Typhoon Morakot

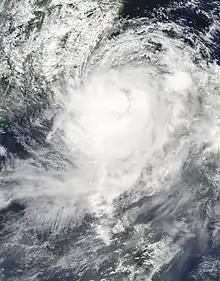
Morakot approaching Taiwan on August 7

Typhoon Morakot, known in the Philippines as Typhoon Kiko, was the wettest and deadliest typhoon to impact Taiwan in recorded history. The eighth named storm and fourth typhoon of the 2009 Pacific typhoon season, Morakot wrought catastrophic damage in Taiwan, killing 673 people and leaving 26 people missing, and causing roughly NT$110 billion (US$3.3 billion) in damages. Morakot originated as a tropical depression in the West Pacific on August 2. The system initially moved northeastward, before taking a westward track, developing into a tropical storm on August 3, with the JMA giving it the name "Morakot". The storm gradually strengthened as it moved towards Taiwan, intensifying into a Category 1-equivalent typhoon on August 5. Morakot reached its peak intensity on August 7, with a minimum central pressure of , maximum 10-minute sustained winds of 140 km/h (85 mph), and maximum 1-minute sustained winds of 150 km/h (90 mph). Afterward, Morakot's forward motion slowed and the system gradually weakened, making landfall on central Taiwan later that day as a severe tropical storm. Over the next day, Morakot slowly meandered over Taiwan, before emerging into the Taiwan Strait and turning northward, making landfall on Mainland China on August 9. Afterward, Morakot accelerated northward while gradually weakening, before later turning northeastward. On August 11, Morakot degenerated into a remnant low in the East China Sea, before dissipating on August 13, over northern Japan.